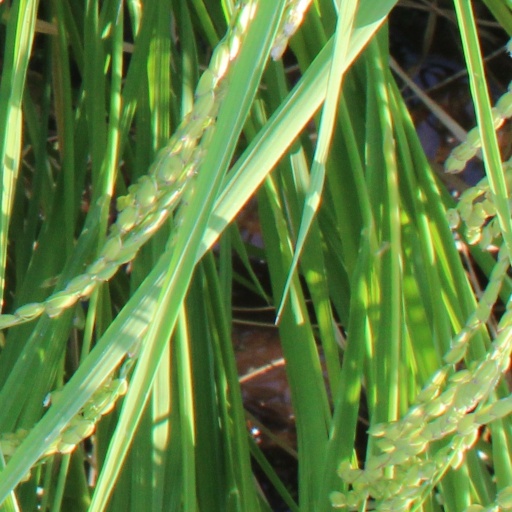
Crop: rice